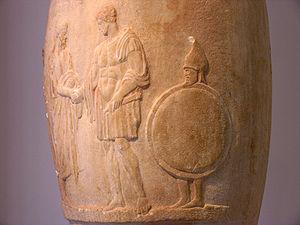
Loutrophoros funéraire, marbre pentélique. Confisqué au Pirée. Représentation d'un homme mur serrant la main d'un hoplite. Derrière lui, un jeune esclave portant le bouclier et le casque de son maître. Derrière à gauche, une figure féminine en deuil. Au-dessus des têtes des figures qui appartiennent toutes à la même famille, sont inscrits leurs noms: Stratokleia, Philopolis fils de Polystratos, Polystratos fils de Philopolis. Vers 380-370 a. C.
L’esclavage a été une composante essentielle du développement du monde grec antique pendant toute son histoire. Il est considéré par les Anciens non seulement comme indispensable, mais encore comme naturel : même les stoïciens ou les premiers chrétiens ne le remettront pas en cause.
Les mines du Laurion sont d'anciennes mines de cuivre, de plomb mais surtout connues pour l'argent qu'elles ont produit. De nombreux vestiges en marquent encore le paysage de la pointe méridionale de l'Attique, entre Thorikos et le cap Sounion, à une cinquantaine de kilomètres au sud d'Athènes, en Grèce.